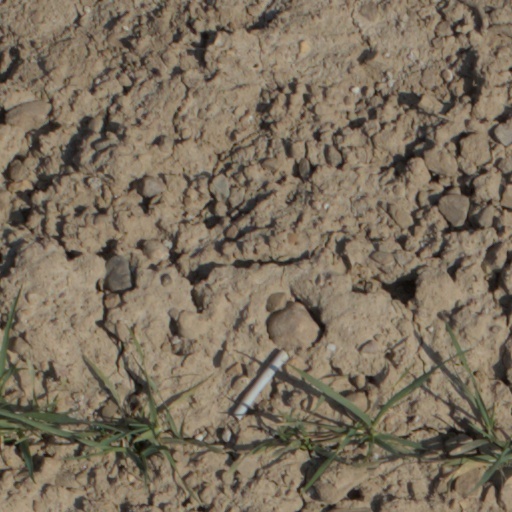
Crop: wheat